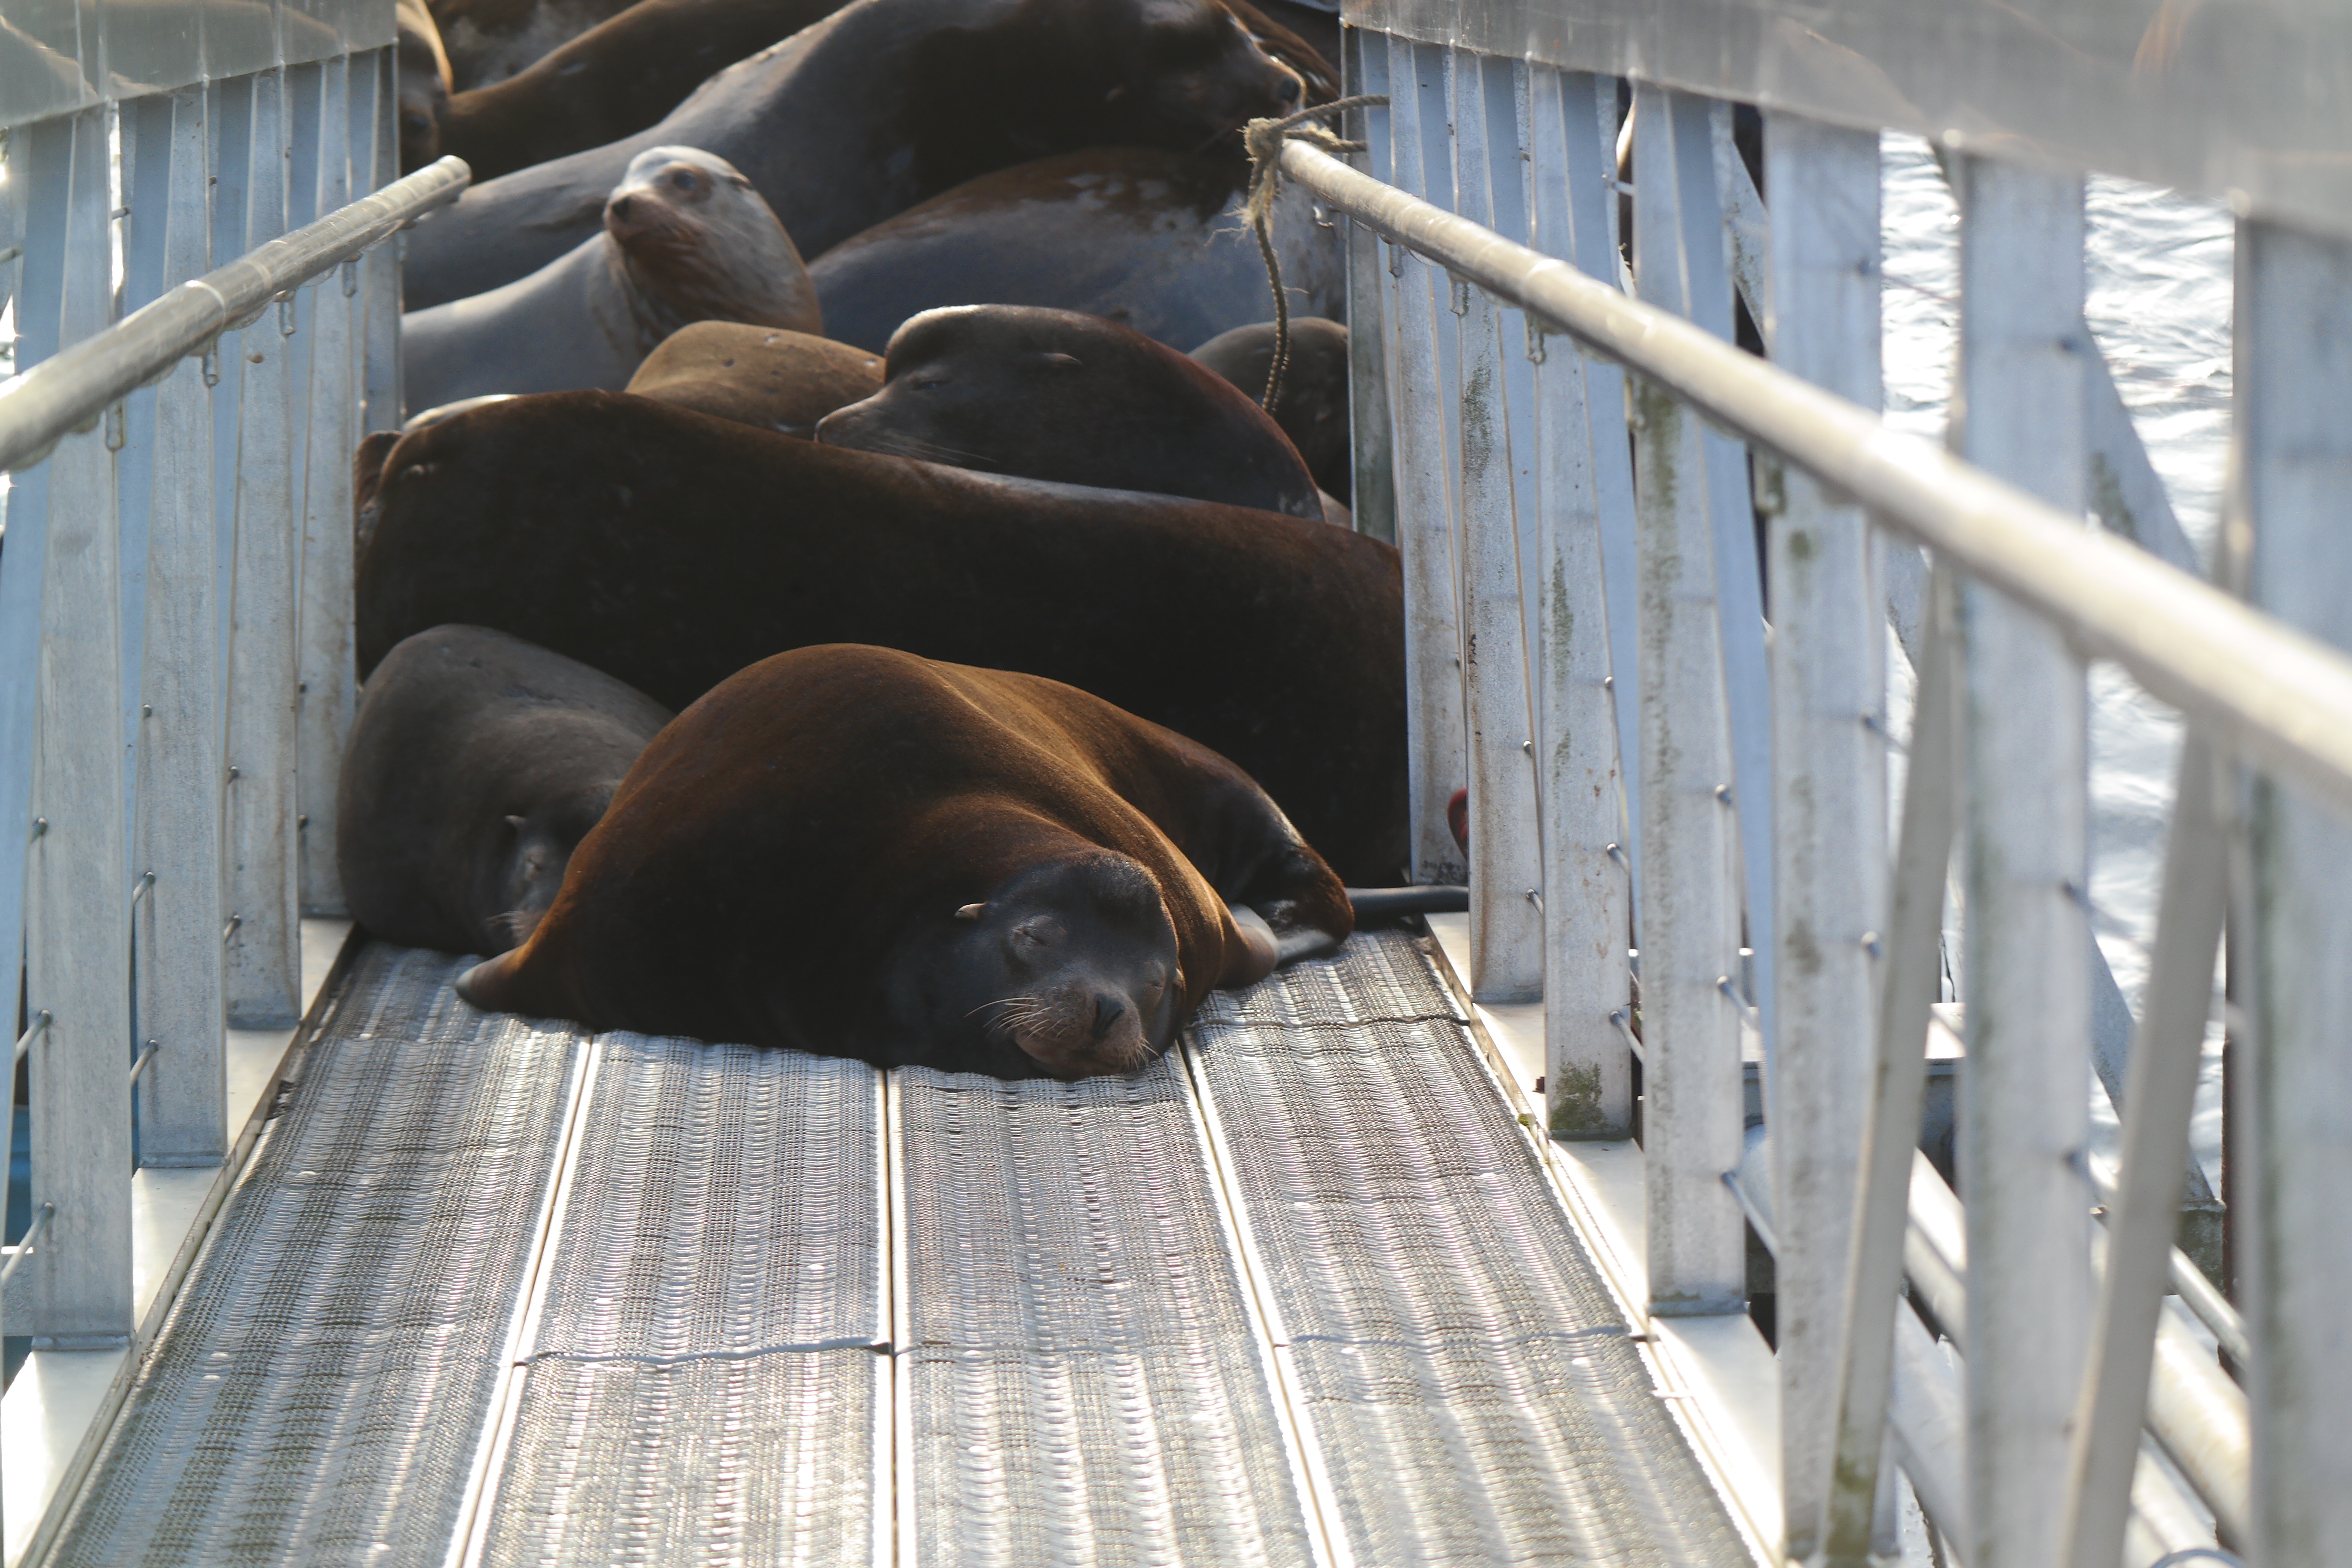
outdoor, dog, pier, wild, mammal, sea lion, northwest, docks, vertebrate, oregon, astoria, columbia river, animal shelter, dog like mammal